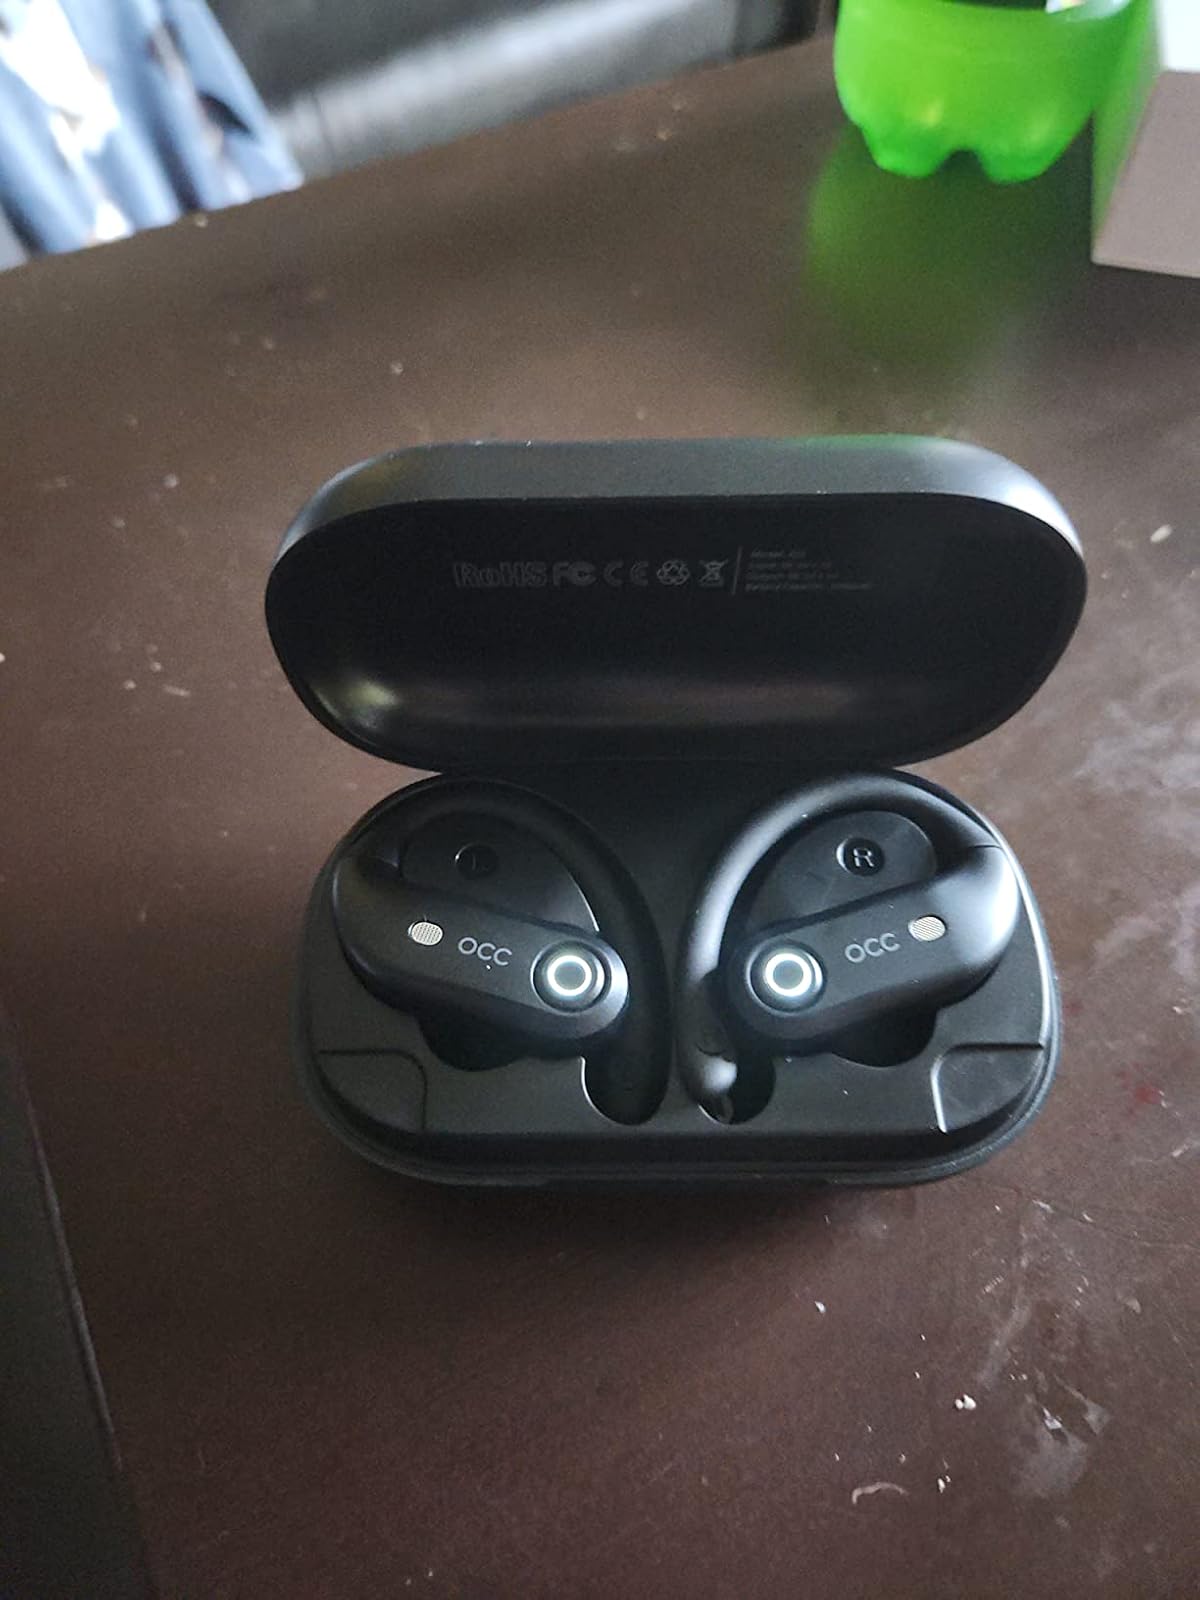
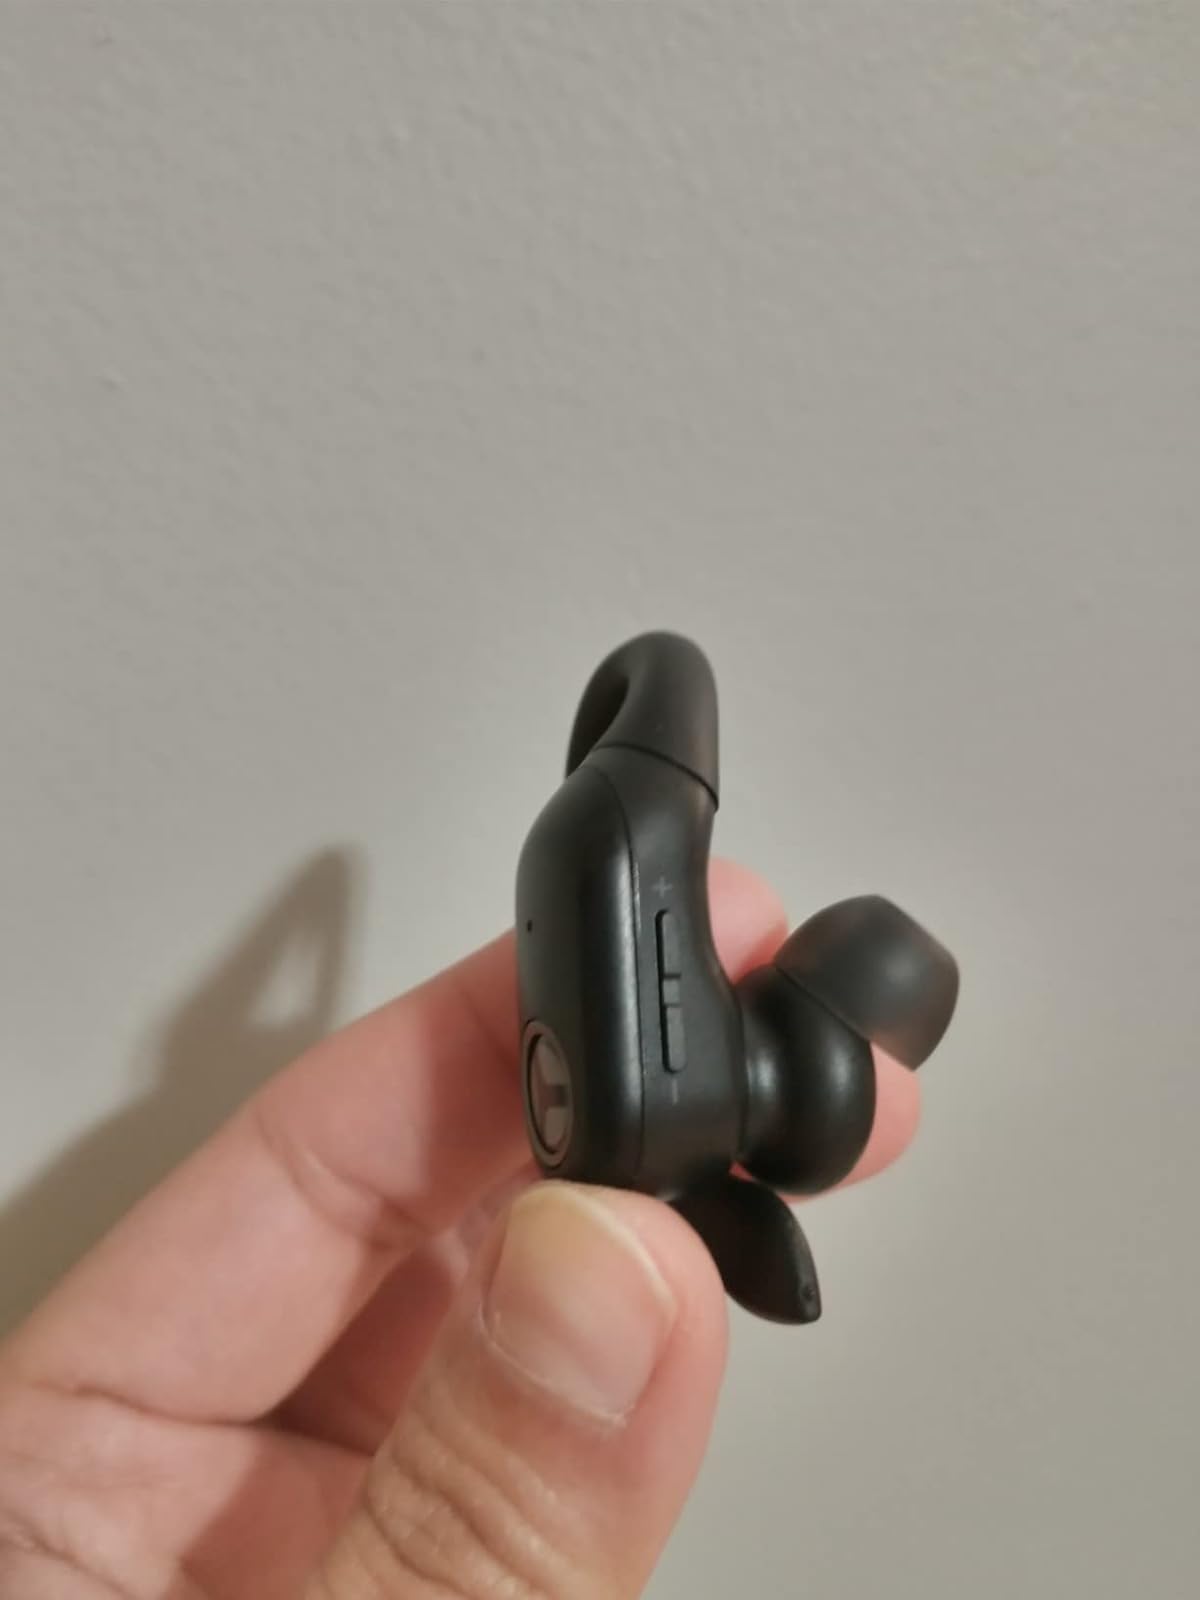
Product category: earbuds
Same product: no